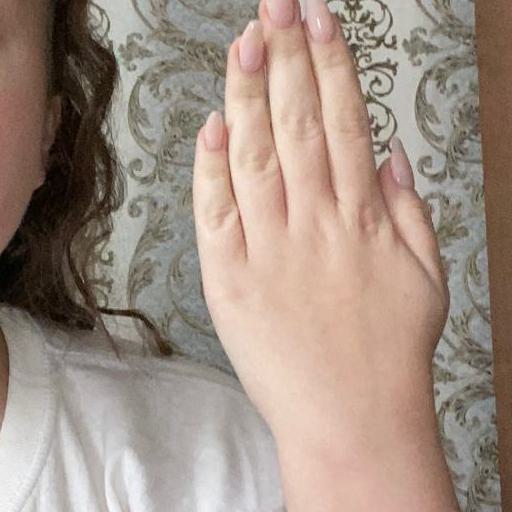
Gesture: stop_inverted